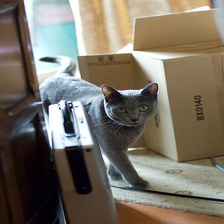
Species: cat
Breed: Russian Blue